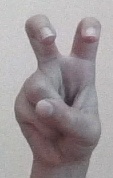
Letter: toot